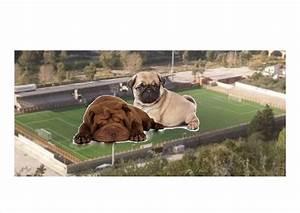
dog